Sons of Cuba

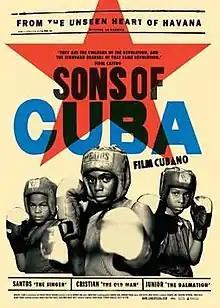
Theatrical release poster

Sons of Cuba is a 2009 documentary film set in the Havana Boxing Academy, a school at the heart of Cuba's Olympic success in the ring. It follows the stories of three young hopefuls through eight months of training and schooling as they prepare for Cuba's National Boxing Championship for Under-12's. Sons of Cuba was directed by Andrew Lang and is distributed by Cinetic Rights Management for the US and Canada and Ro*co Films for the rest of the world.